Target (1952 film)

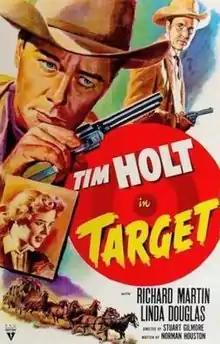
Theatrical release poster

Target is a 1952 American Western film directed by Stuart Gilmore and starring Tim Holt.